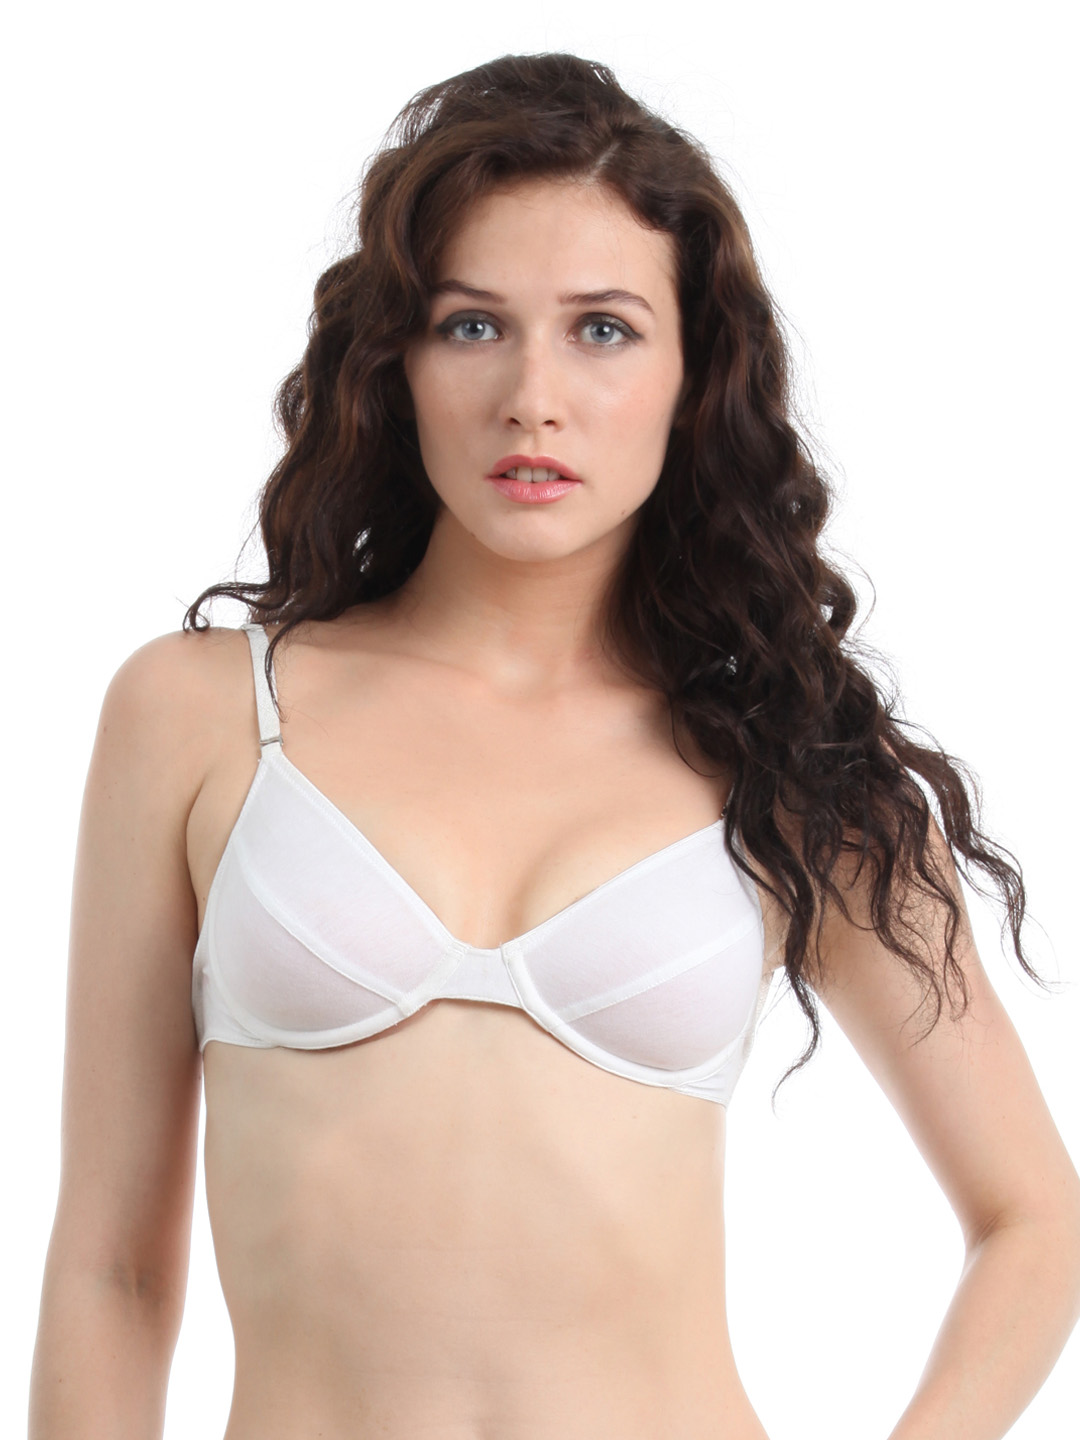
Bwitch White Bra
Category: Apparel / Innerwear / Bra
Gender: Women
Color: White
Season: Summer 2016
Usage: Casual